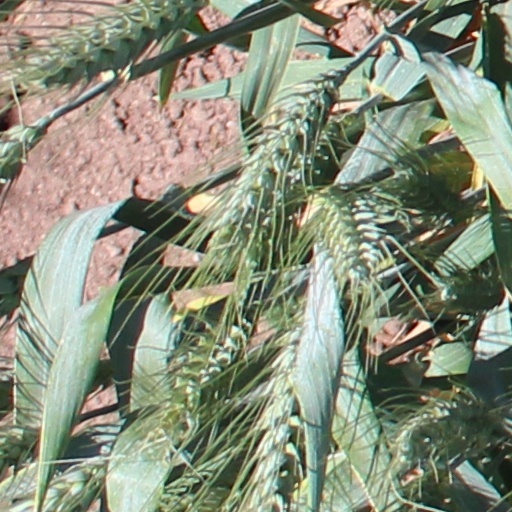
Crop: wheat